Ustrasana

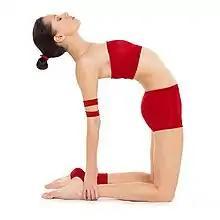
Ustrasana

Ustrasana, Ushtrasana, or Camel Pose is a kneeling back-bending asana in modern yoga as exercise.